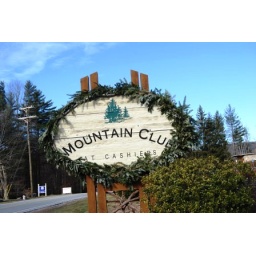
Front sign by the road into Mountain Club Cashiers